National debt of the United States

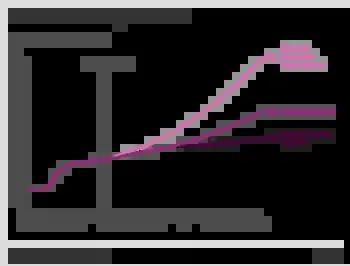
The actual and projected United States Federal Debt Held by the Public as percentage of GDP

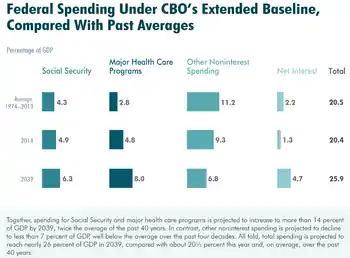
Spending for mandatory programs is projected to rise relative to GDP, while discretionary programs decline.

The CBO reports its "Long-Term Budget Outlook" annually, providing at least two scenarios for spending, revenue, deficits, and debt. The 2019 Outlook mainly covers the 30-year period through 2049. The CBO reported: